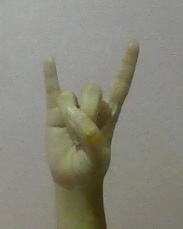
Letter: la